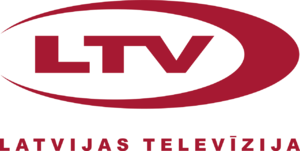
Latvijas Televīzija est le nom de la compagnie nationale de télévision de Lettonie. Cette entreprise de service public gère deux chaînes de télévision généralistes diffusant sur le territoire national : LTV1 et LTV7.